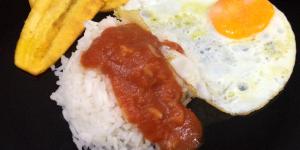
arroz a la cubana tradicional